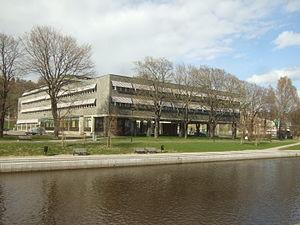
SCA est un groupe international suédois fondé en 1929 qui fabrique des produits d'hygiène et forestiers. L'entreprise compte 44 000 employés avec un chiffre d'affaires de 10,05 milliards de €.